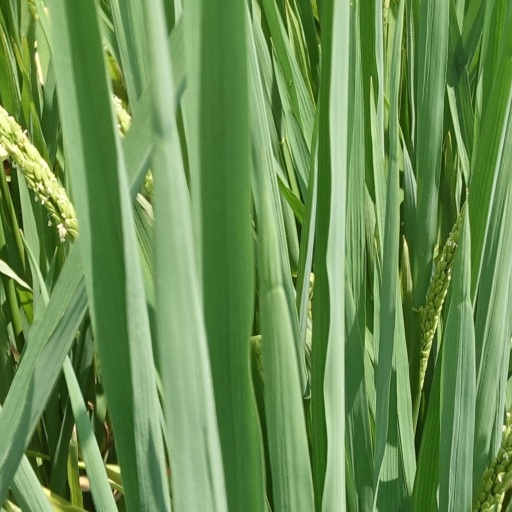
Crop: rice